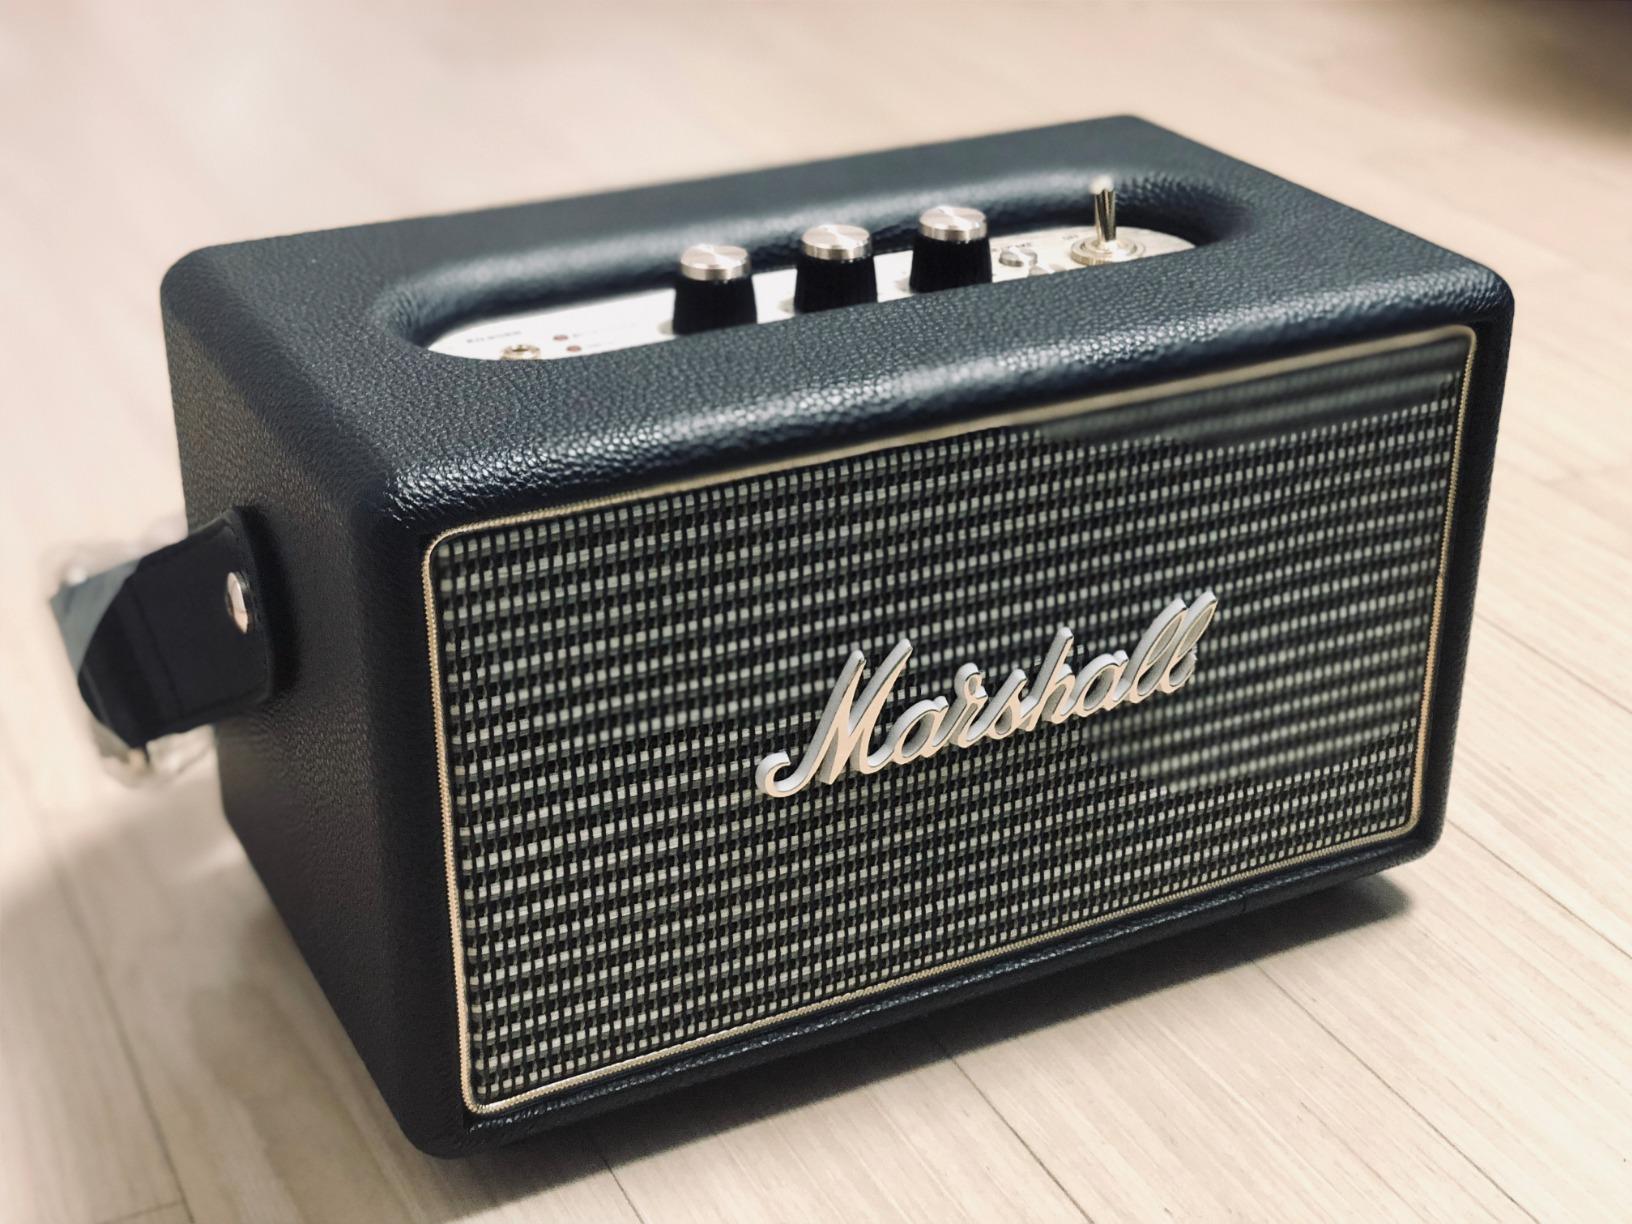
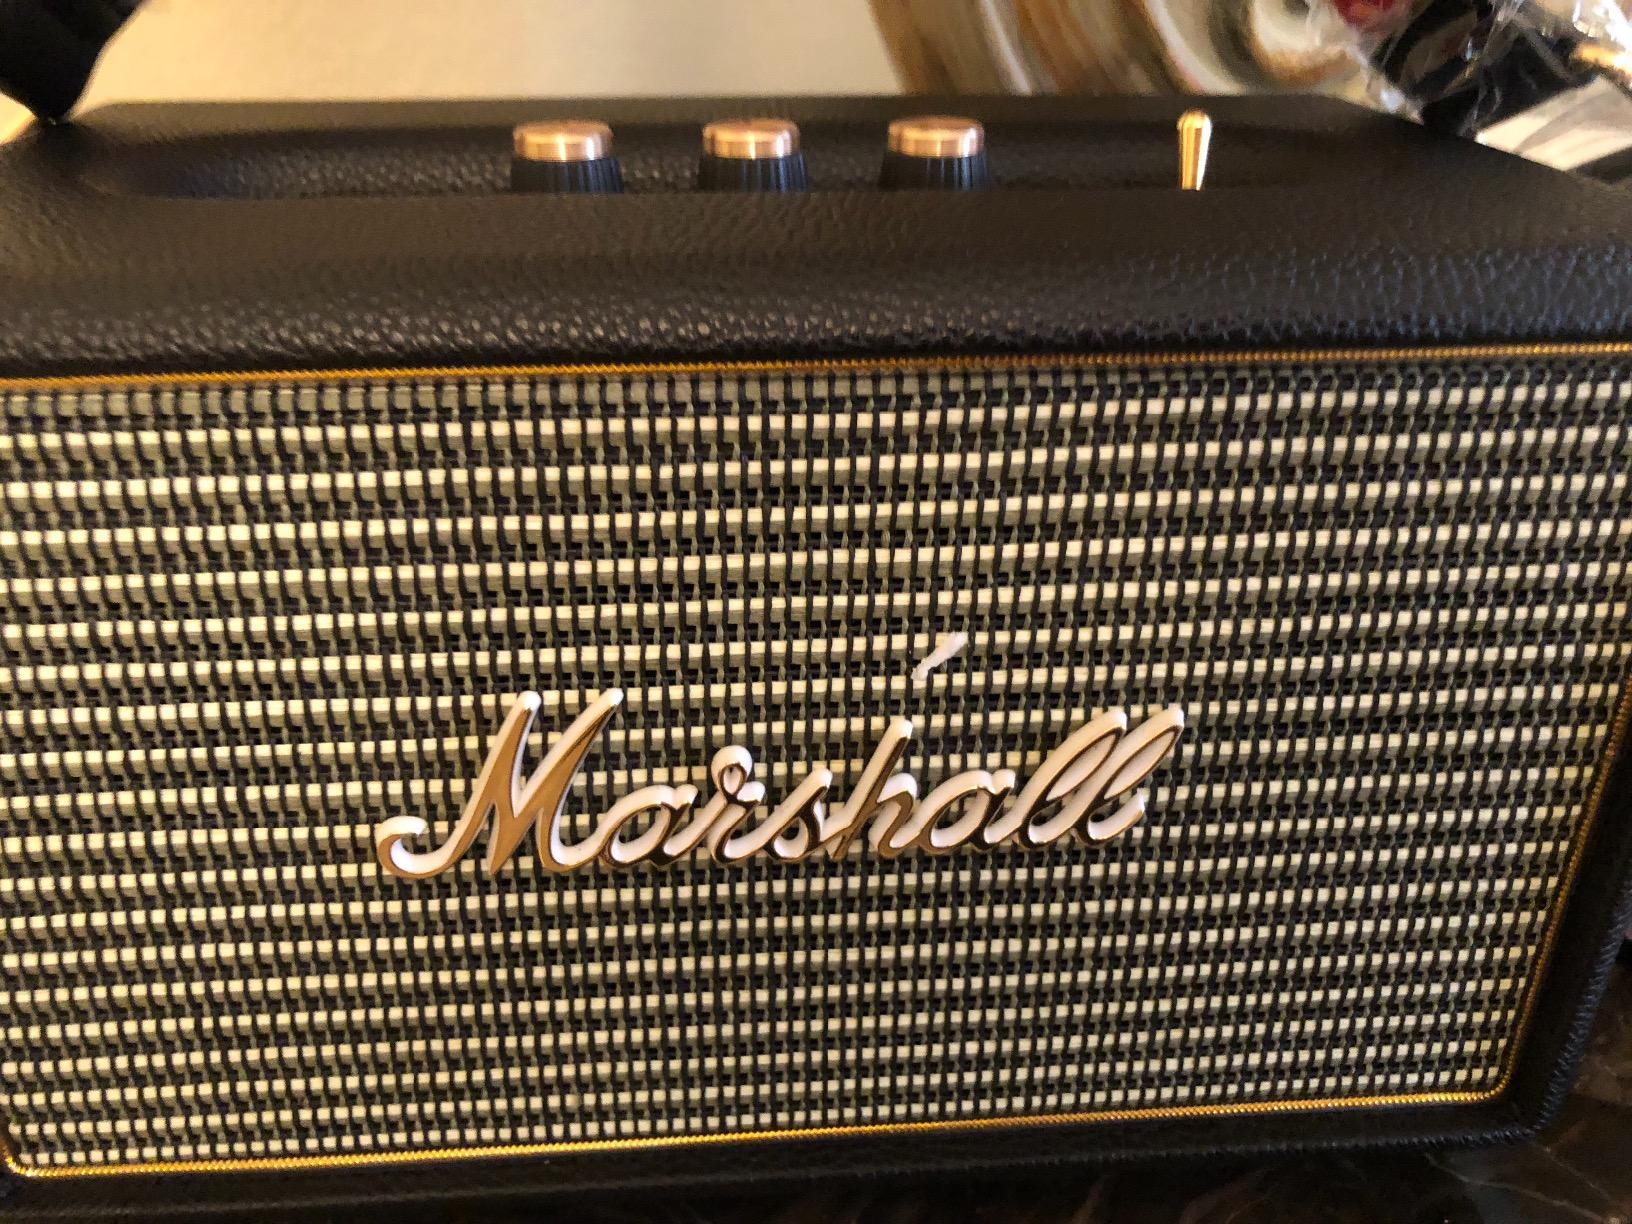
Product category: speaker
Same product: yes